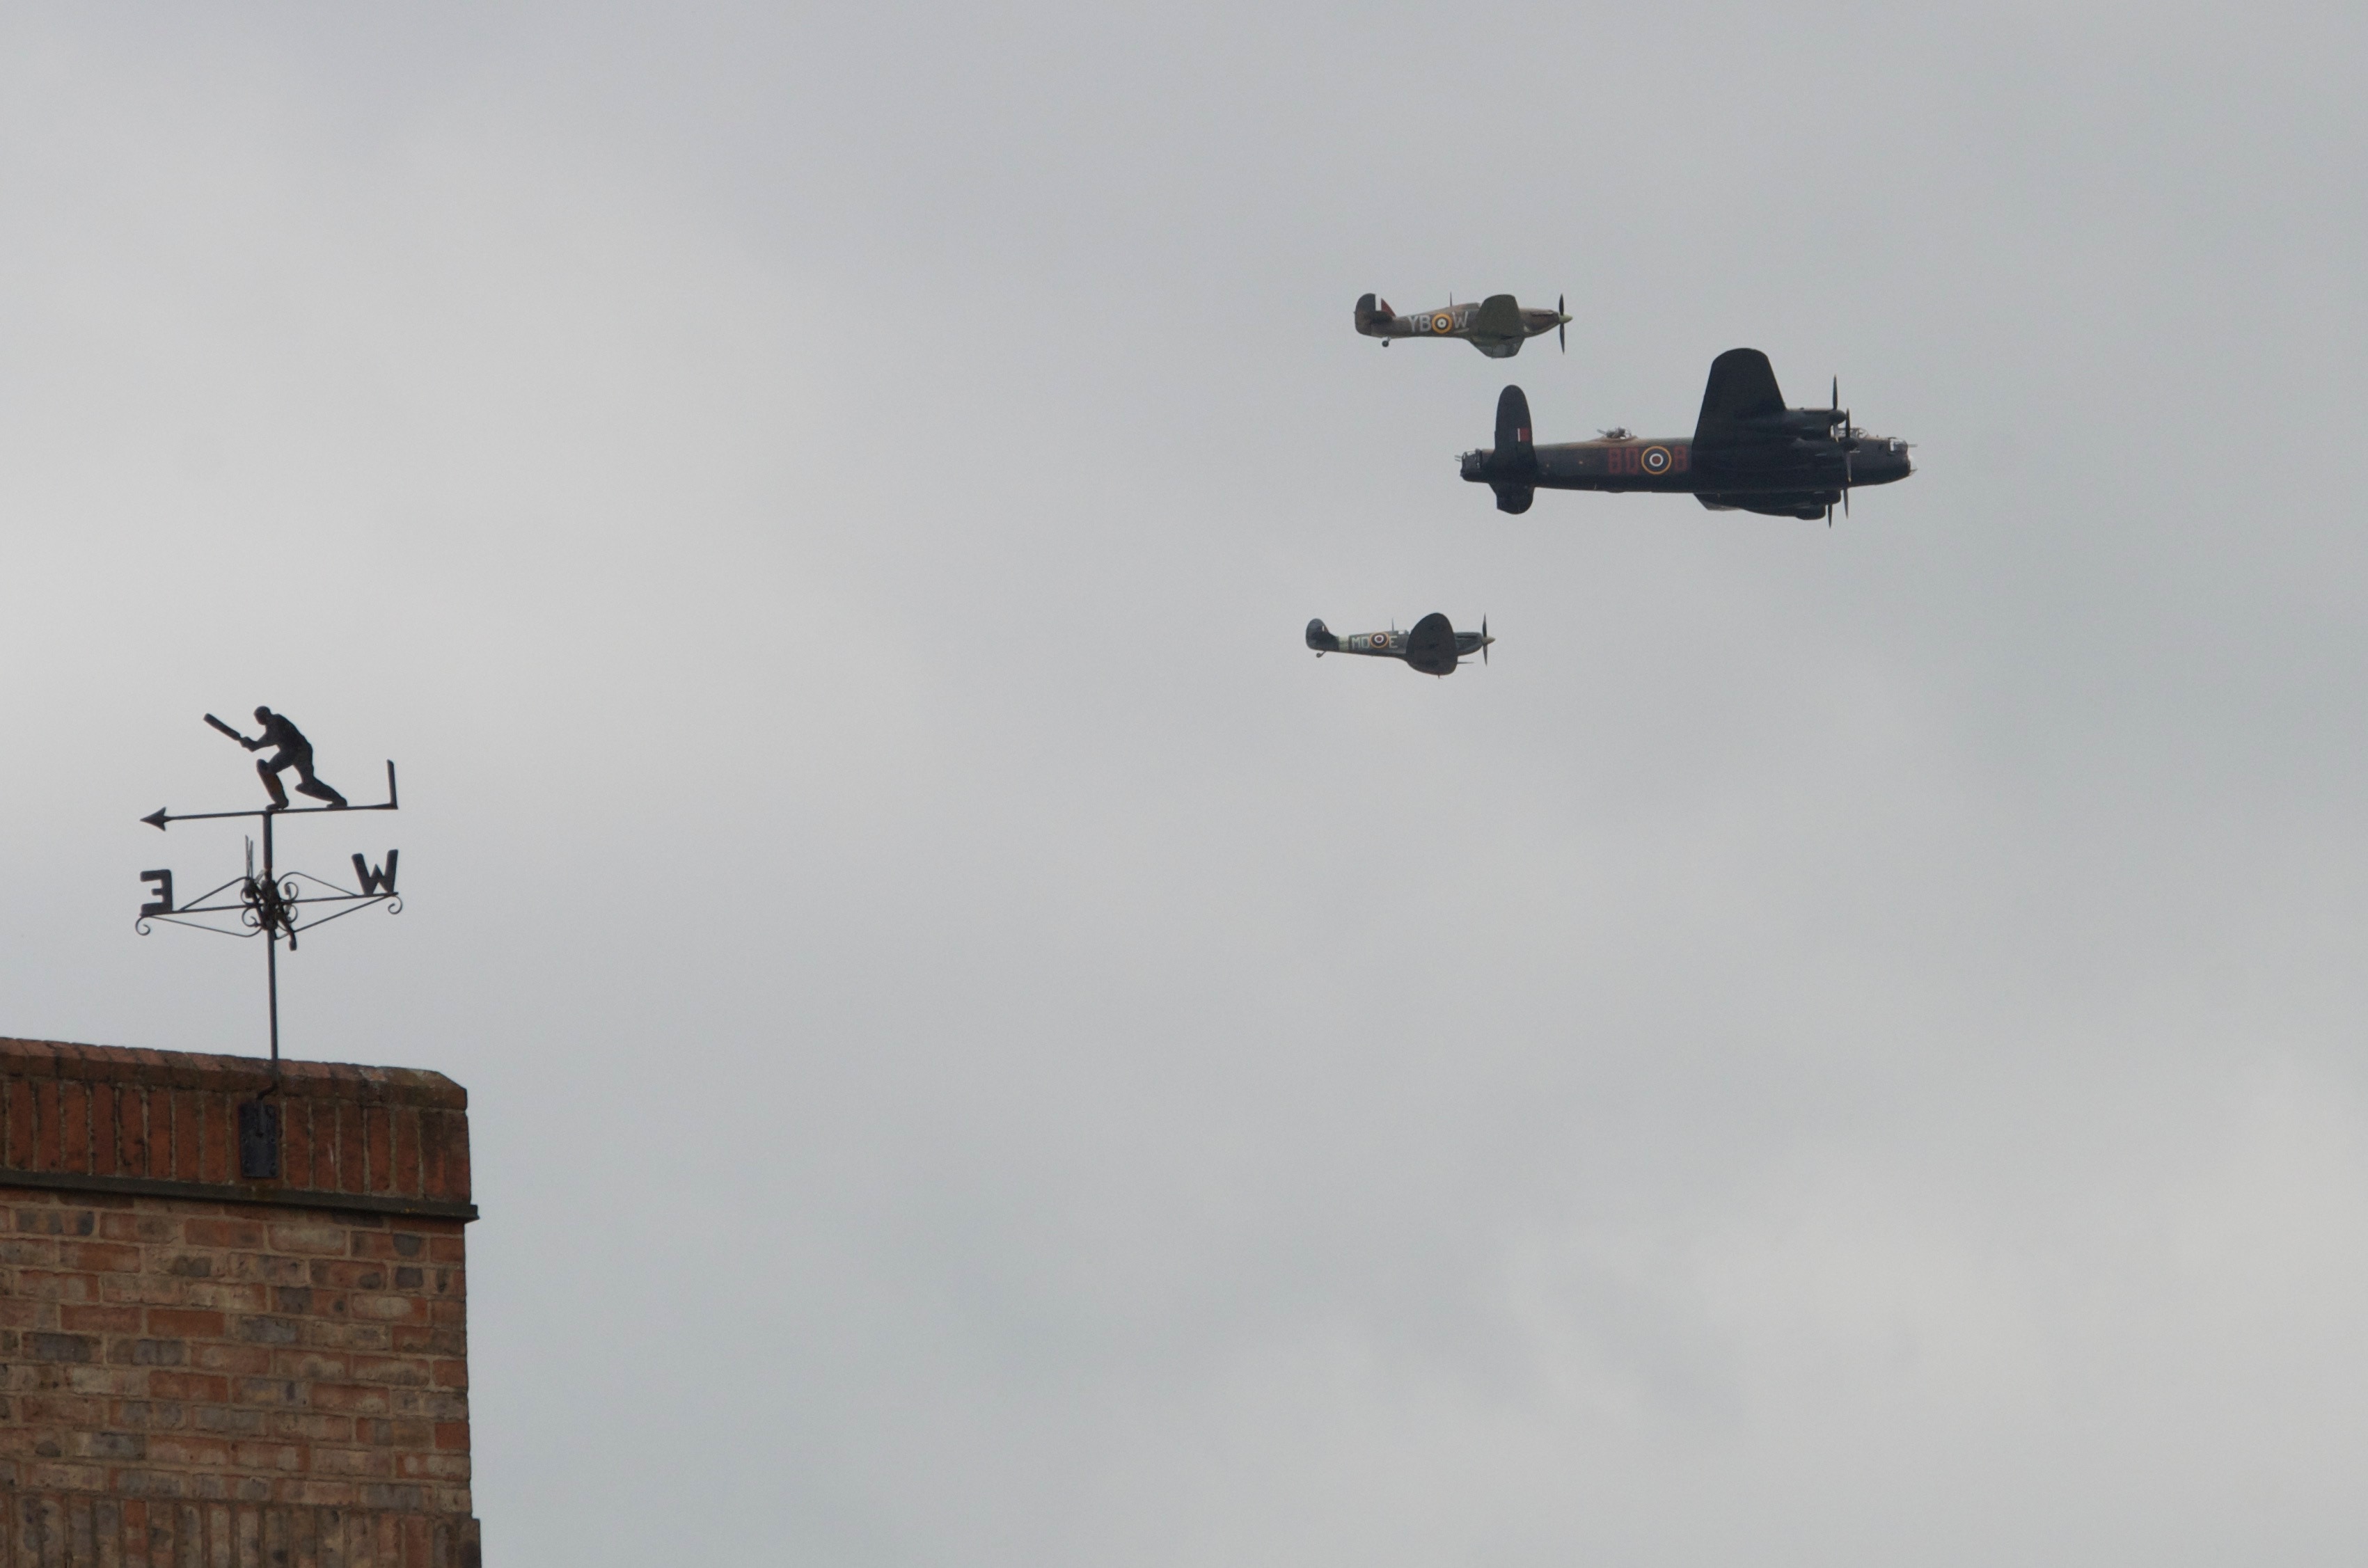
aircraft, vehicle, aviation, flight, air show, atmosphere of earth